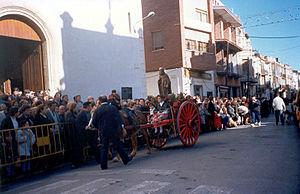
Santa Bàrbara est une commune de la province de Tarragone, en Catalogne, en Espagne, de la comarque de Montsià. Elle est membre de la mancomunidad de la Taula del Sénia.